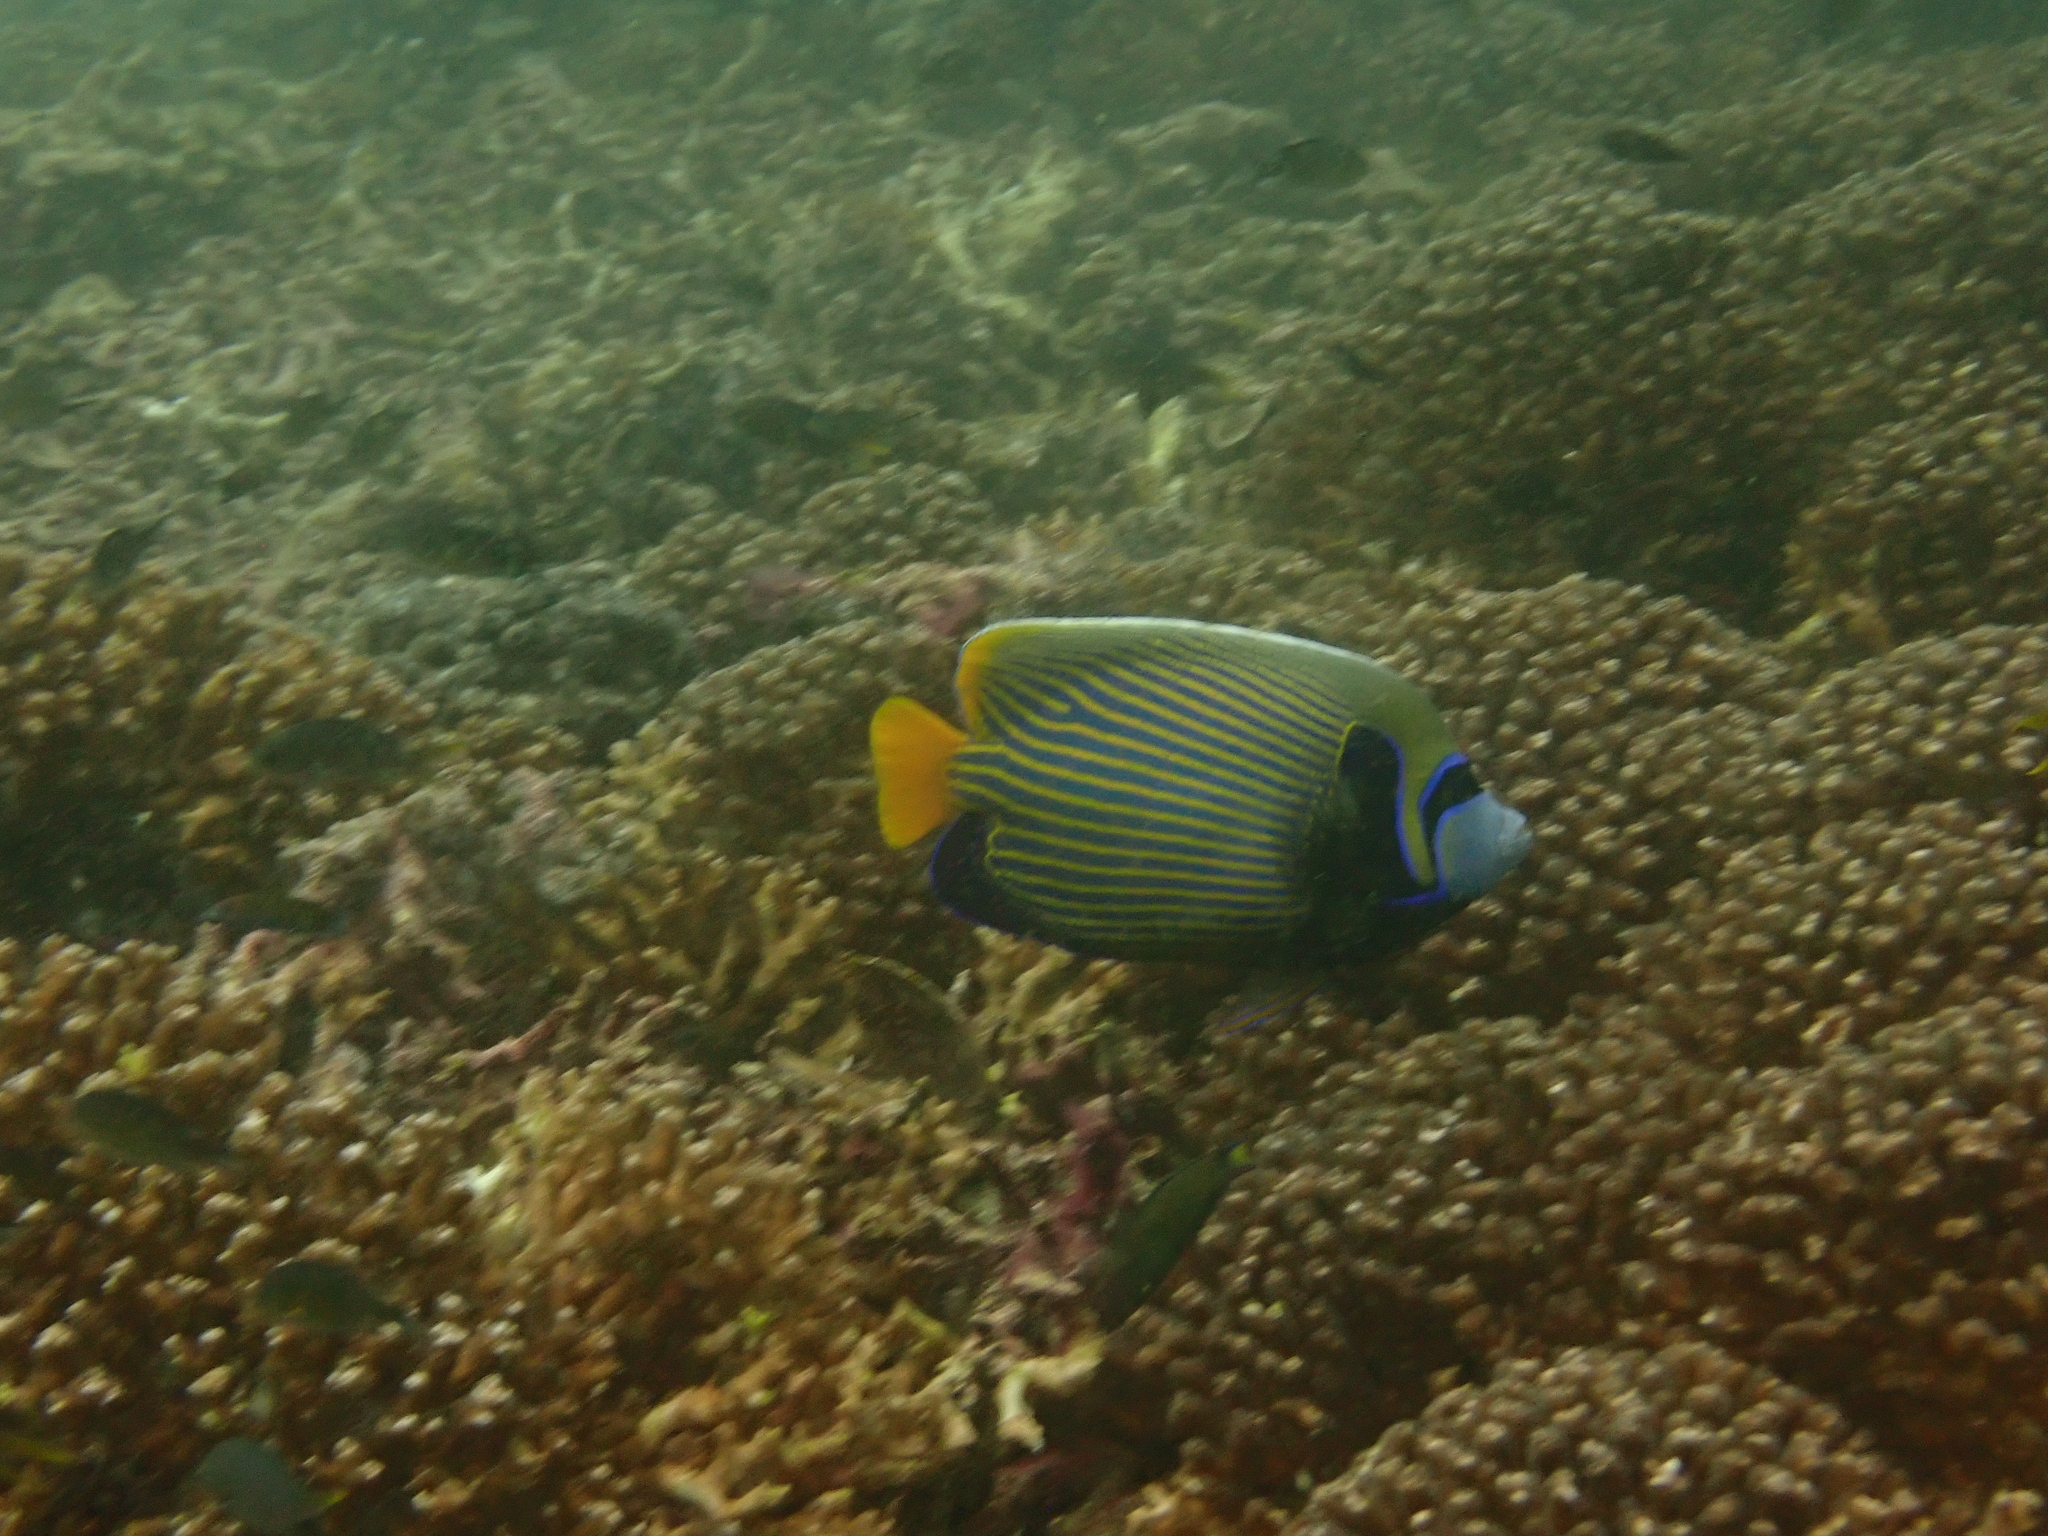
Pomacanthus imperator (Emperor Angelfish)